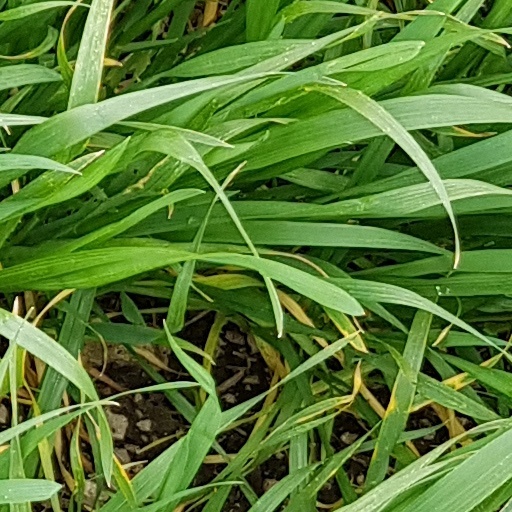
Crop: wheat